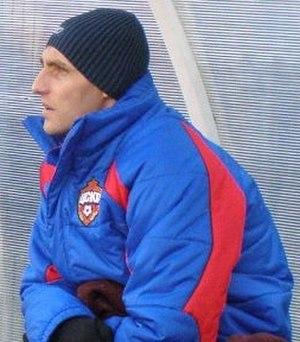
Elvir Rahimić, né le 4 avril 1976, à Živinice en Yougoslavie est un footballeur international bosnien évoluant au poste de milieu de terrain. Il joue notamment au CSKA Moscou de 2001 à 2013.